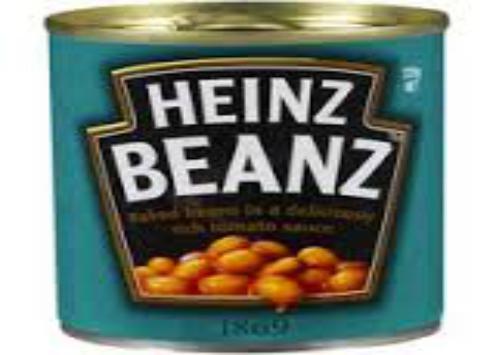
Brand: Heinz Baked Beans
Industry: Food